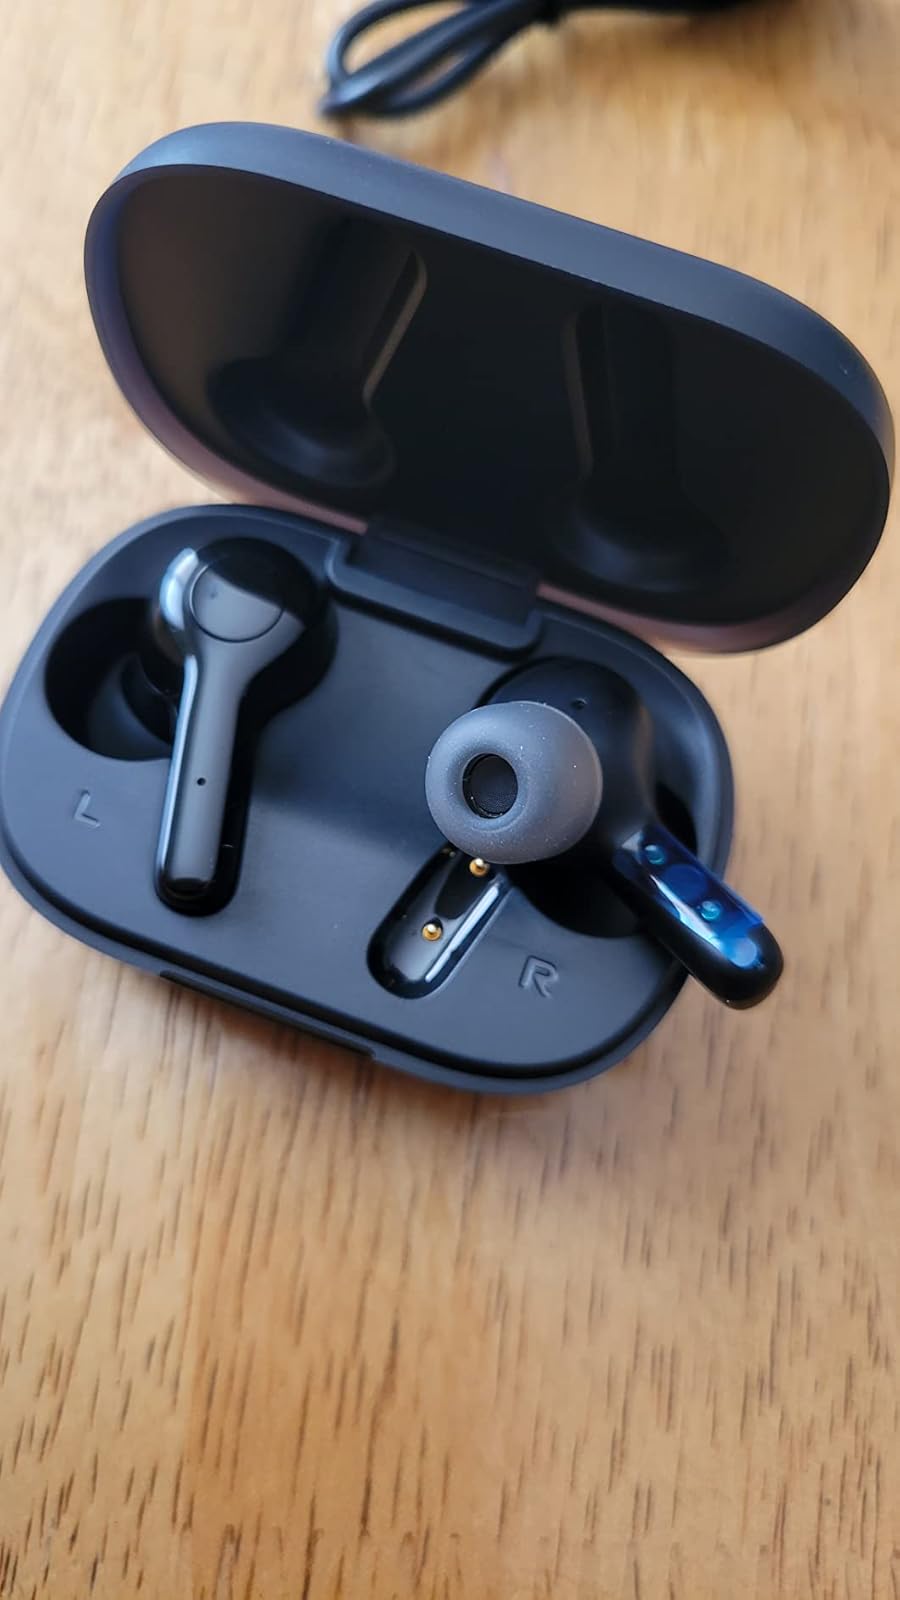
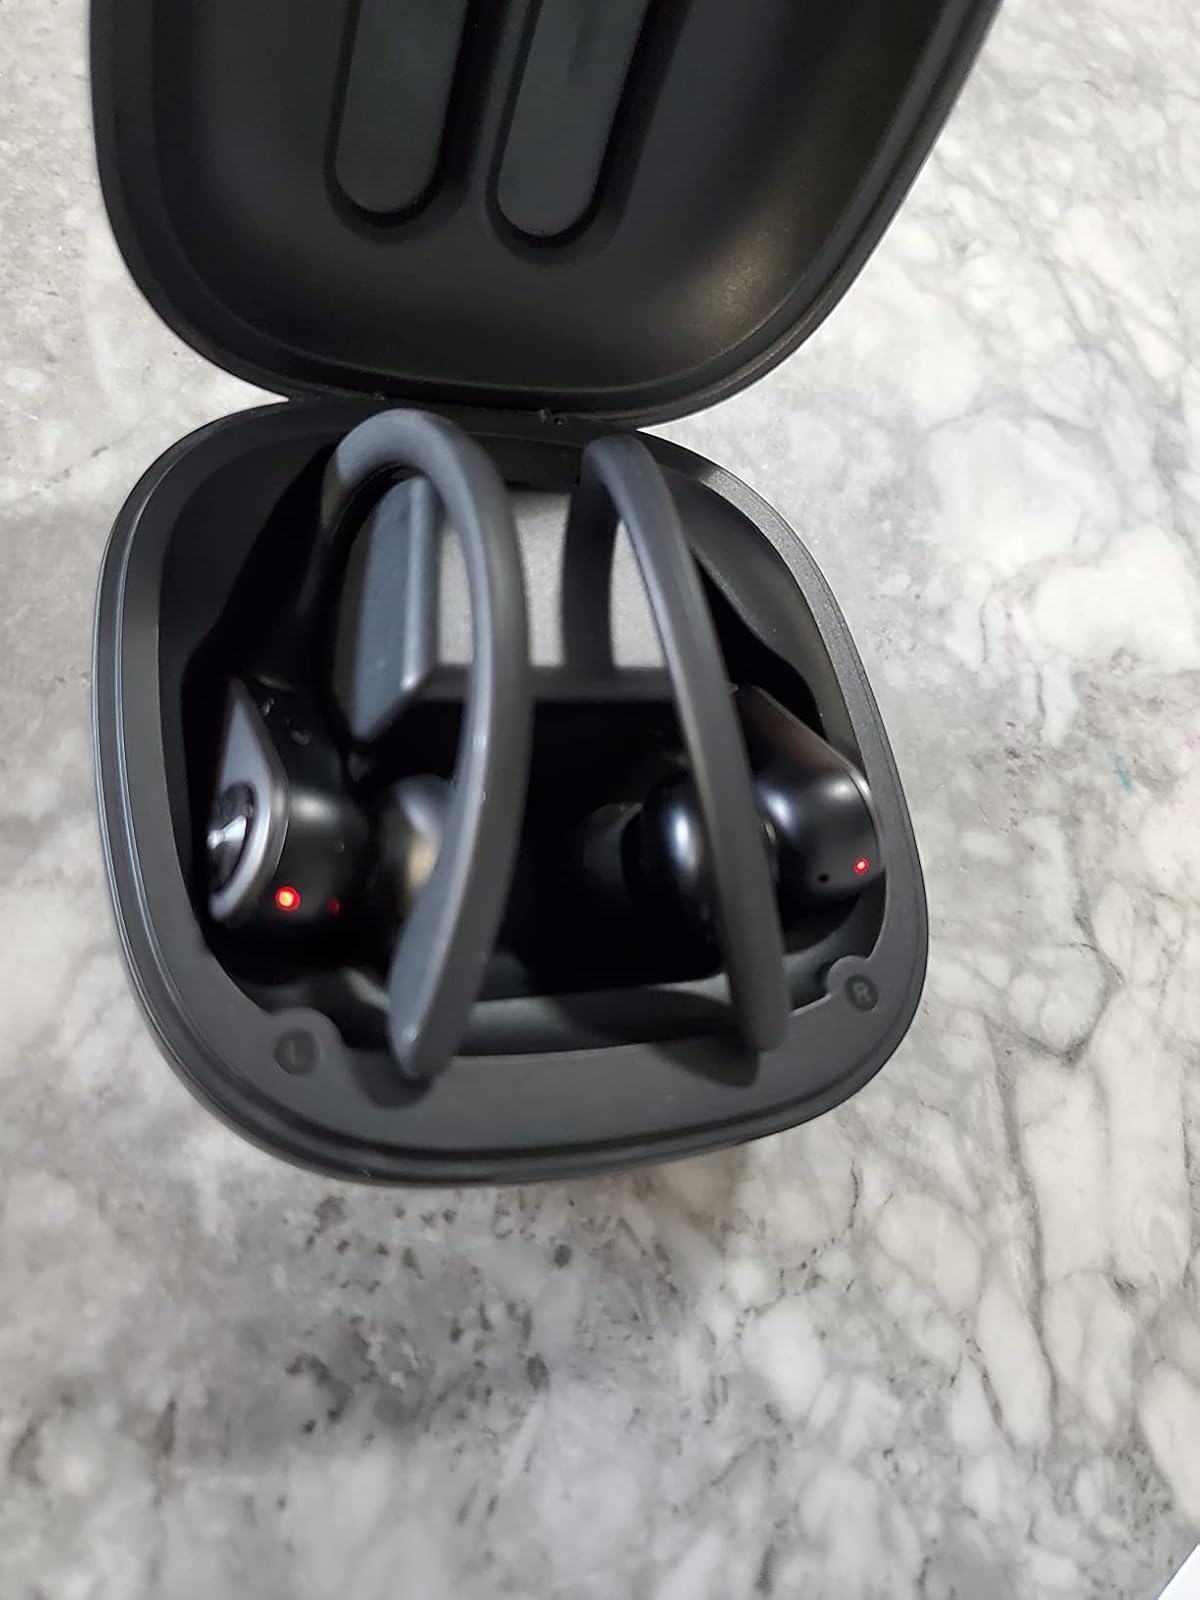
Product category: earbuds
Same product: no